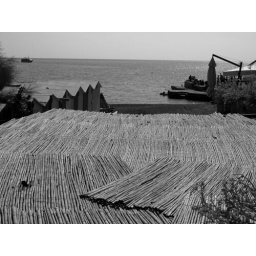
B&W beach roof in Positano